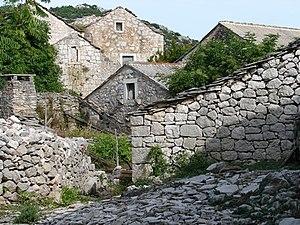
Village archéologique de Nakovanj